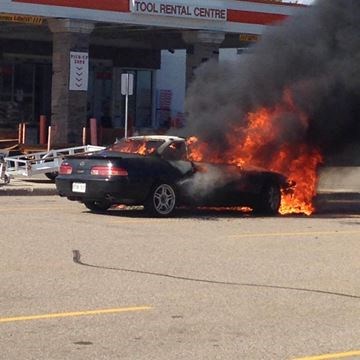
Label: urban_fire